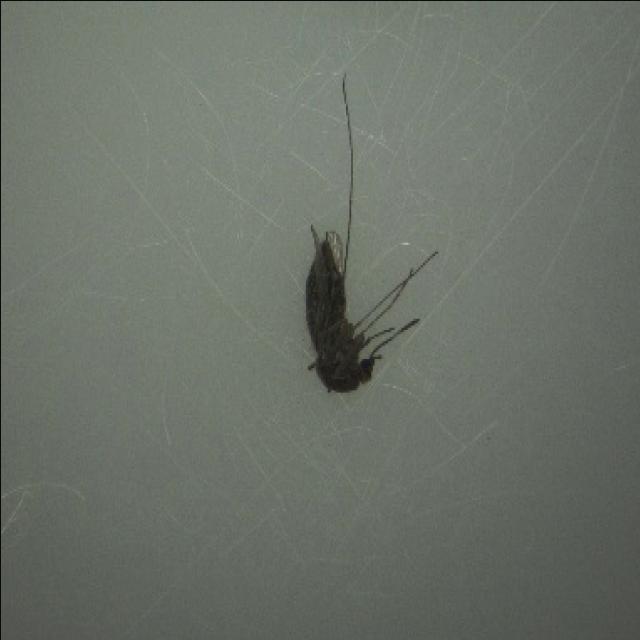
Species: culex_tritaeniorhynchus